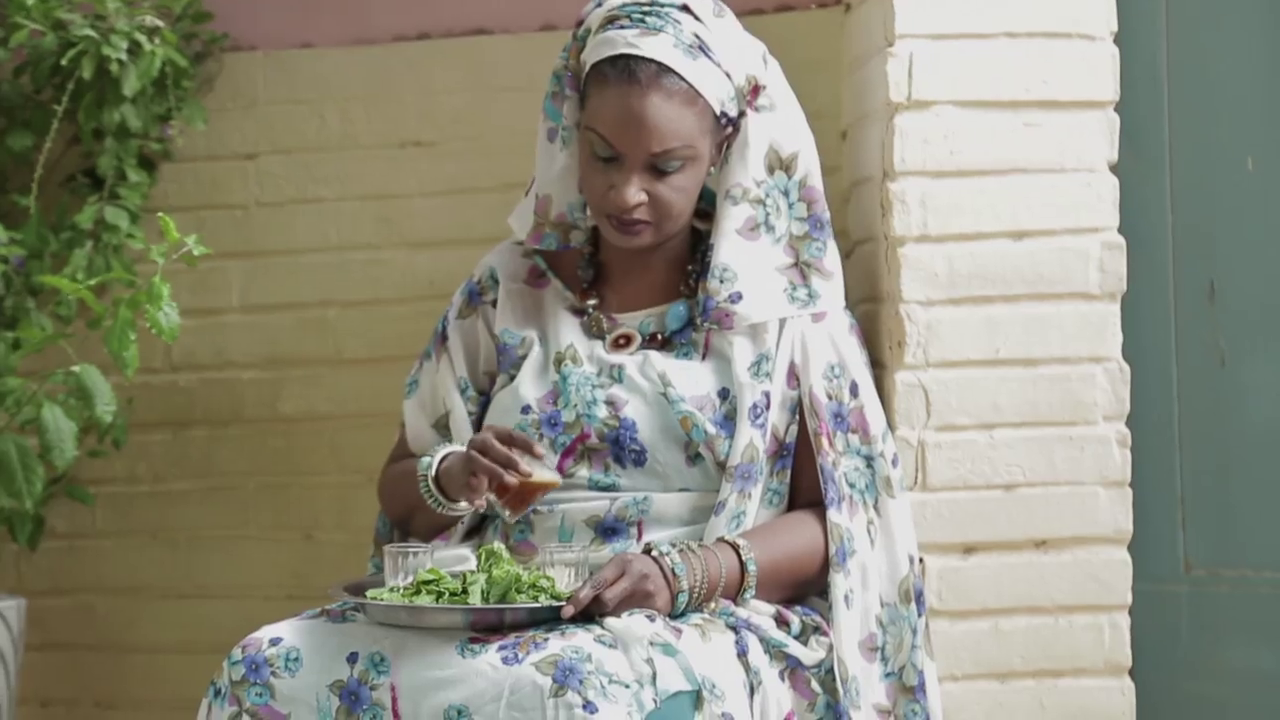
Waaw mbokk mi, nataal bii de gis naa ci benn soxna su toog, defar àttaaya, gis naa mu ŋàbbu kaas bii di xelli ci beneen kaas bi.